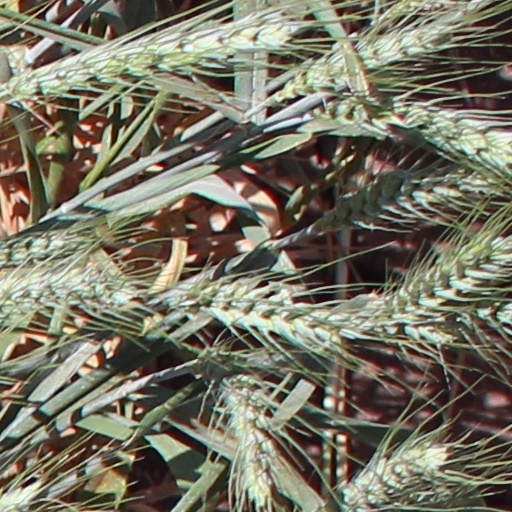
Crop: wheat